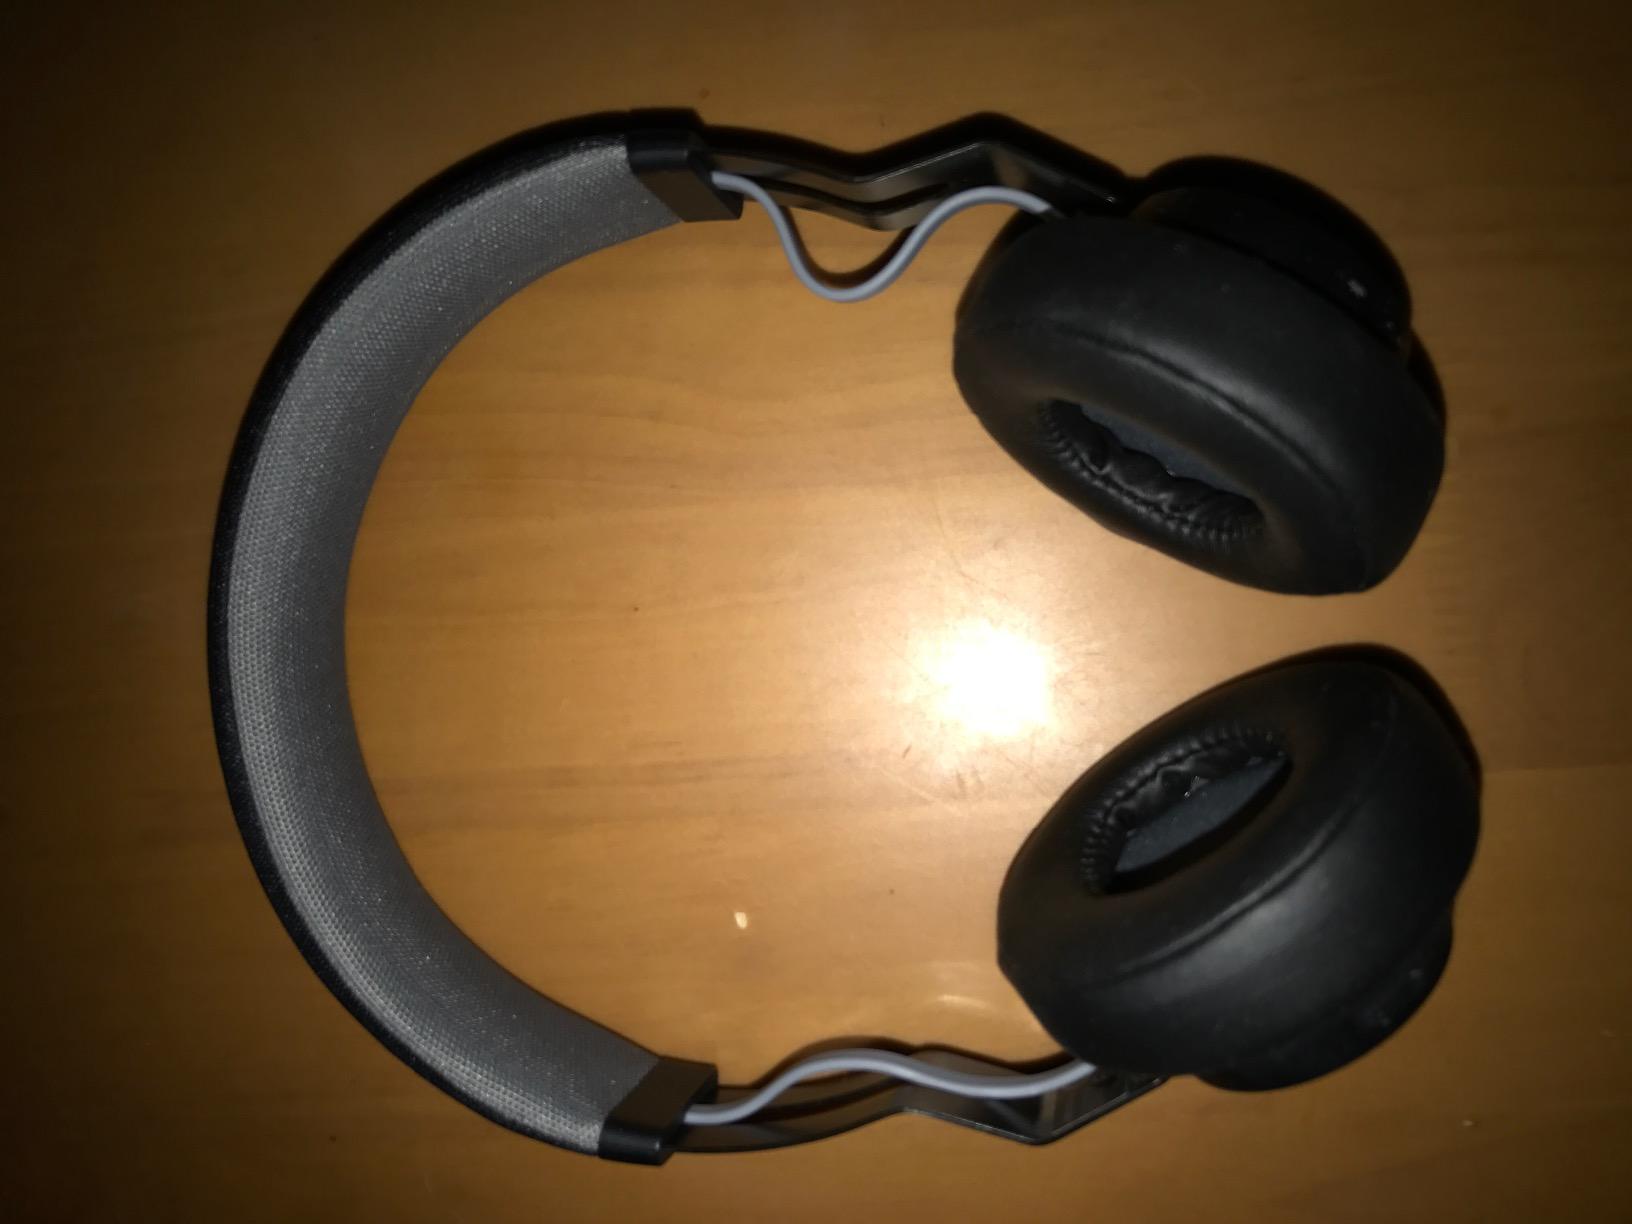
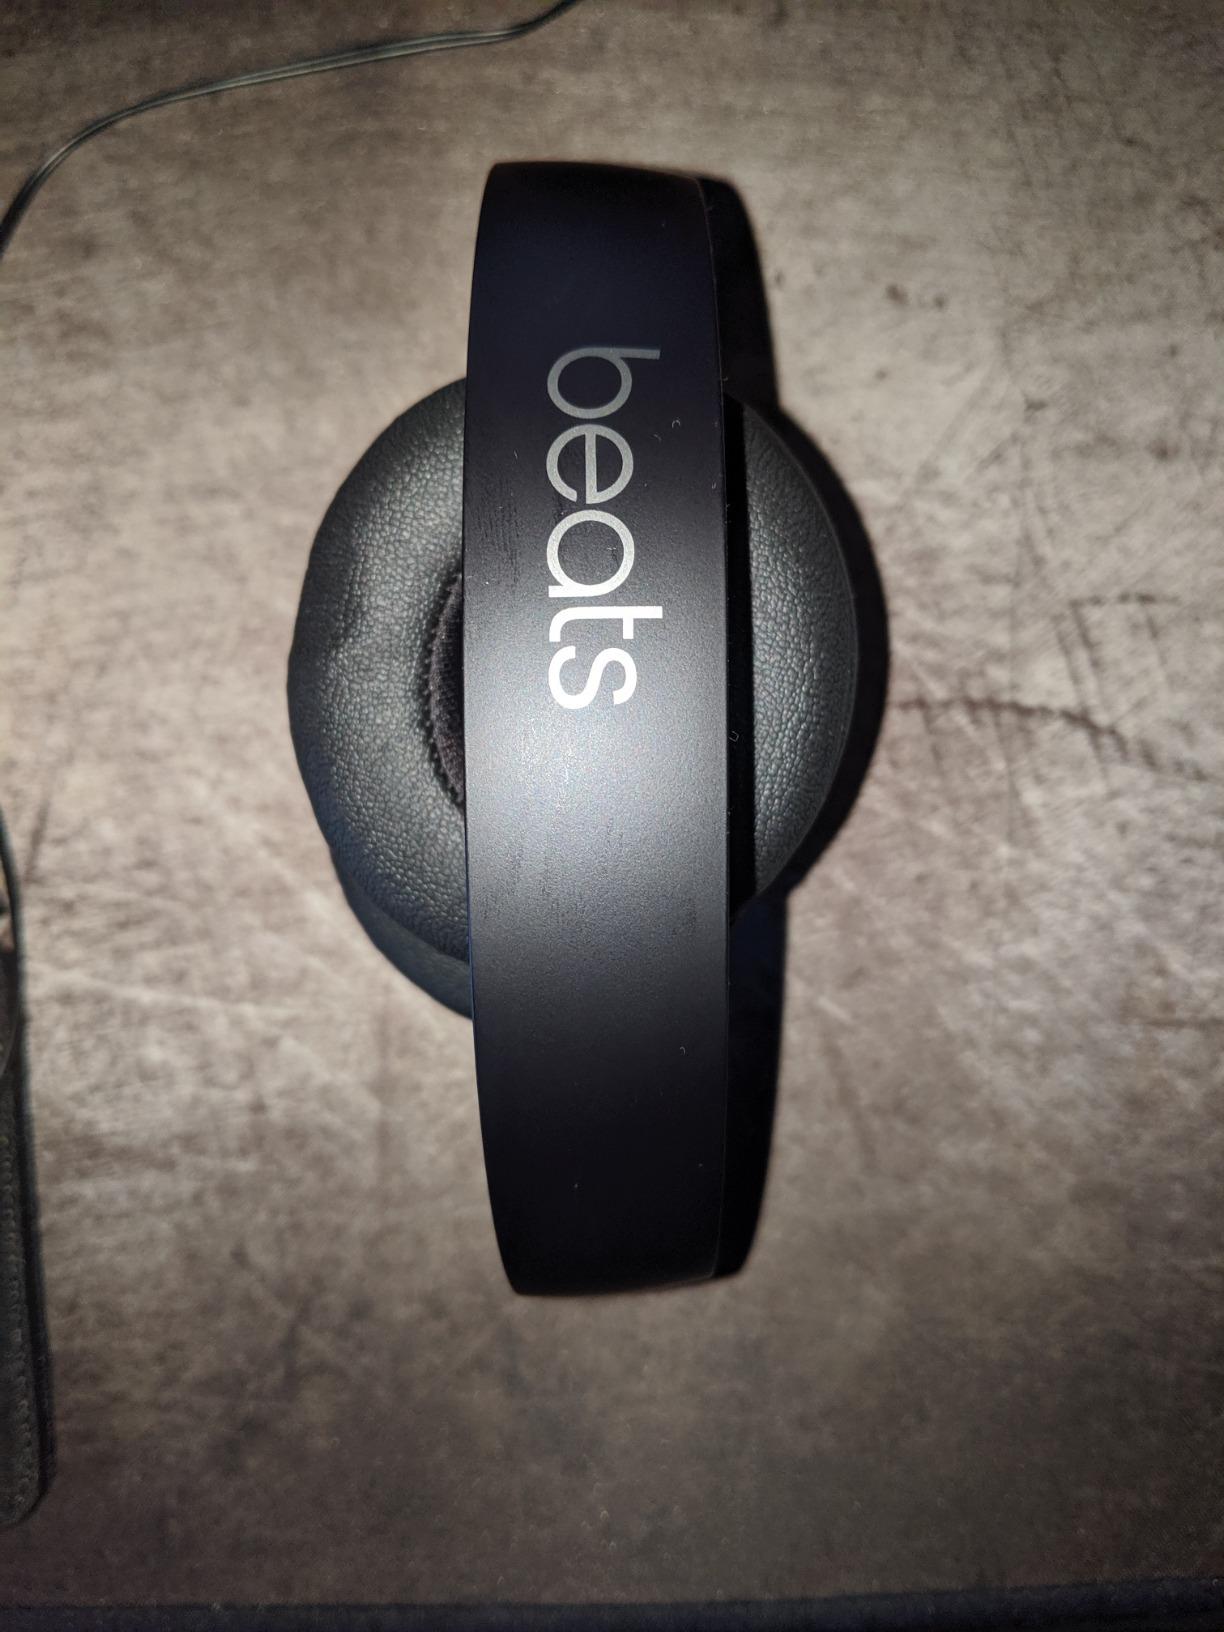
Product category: headphones
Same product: no